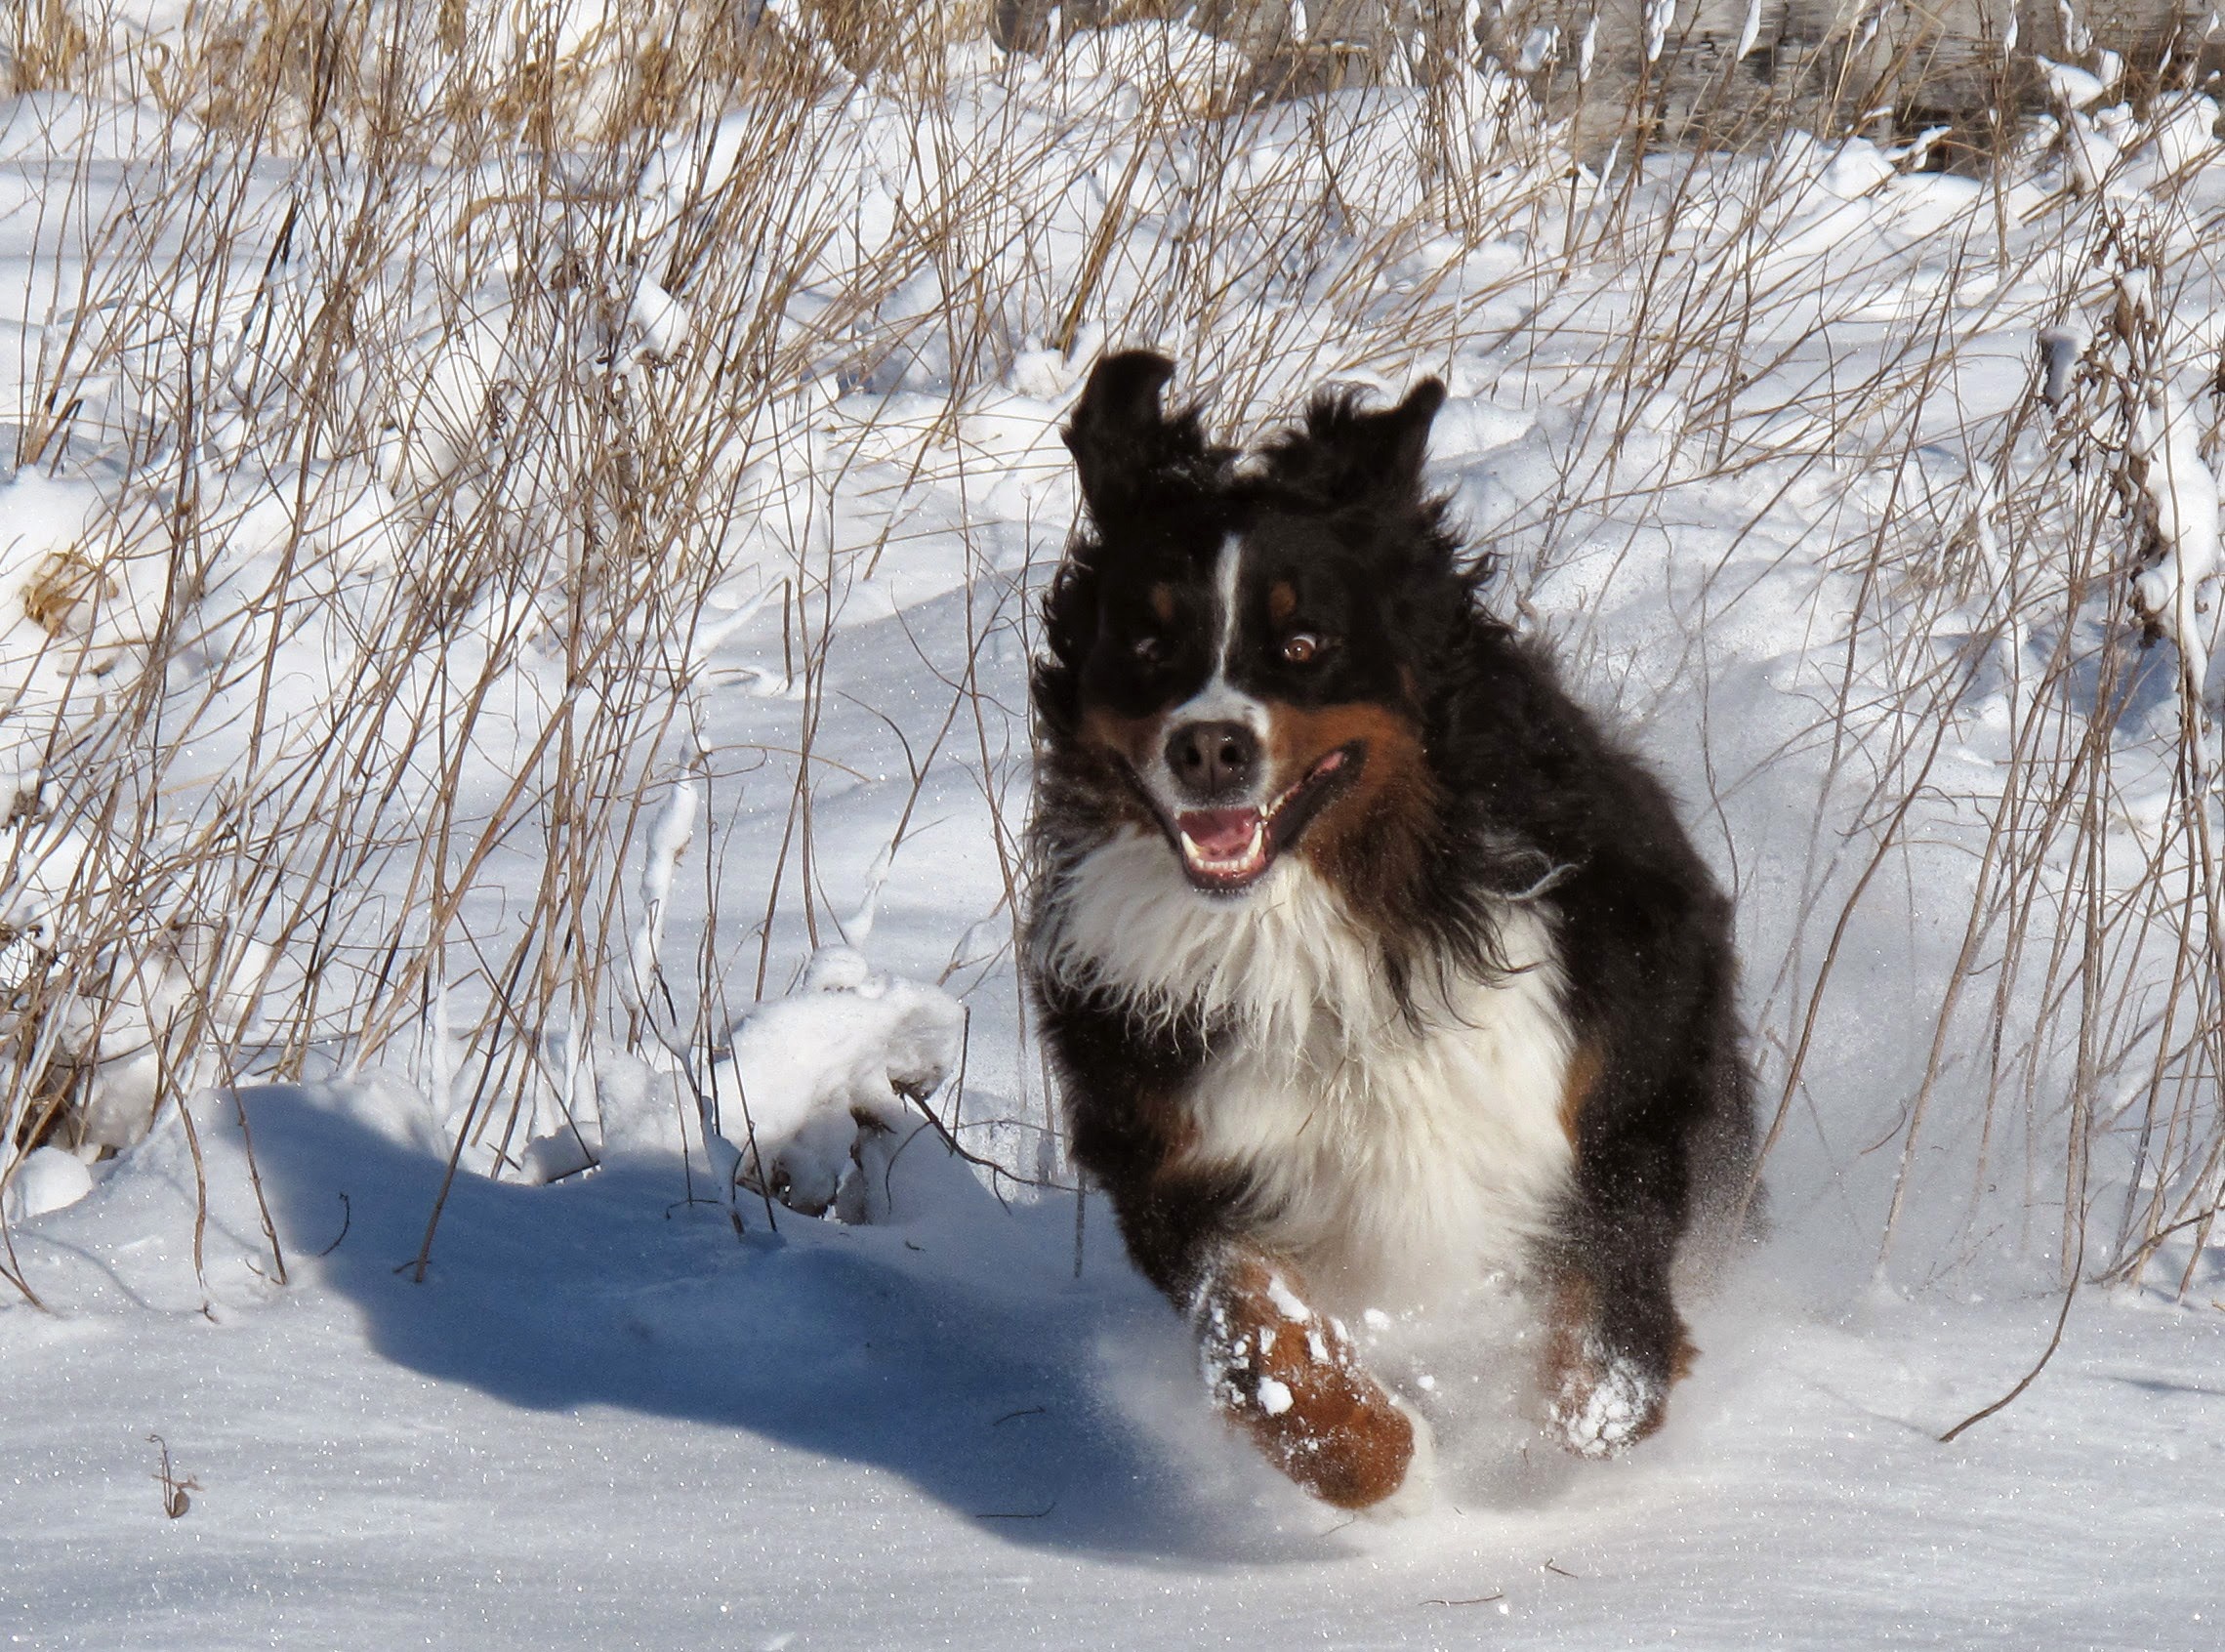
snow, winter, play, dog, weather, mammal, season, pets, race, happy, vertebrate, dog breed, dog like mammal, dog breed group, greenland dog, lapponian herder, finnish lapphund